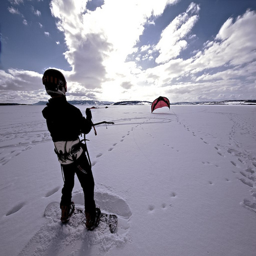
A person holding string for his red kite while in the snow.
A person standing in a big snowy field with a sail.
A man on a snow board holding a parasail on a snow covered plain.
Someone flying a kite while standing in the snow.
A man being pulled by a kite on a snowboard through the snow.